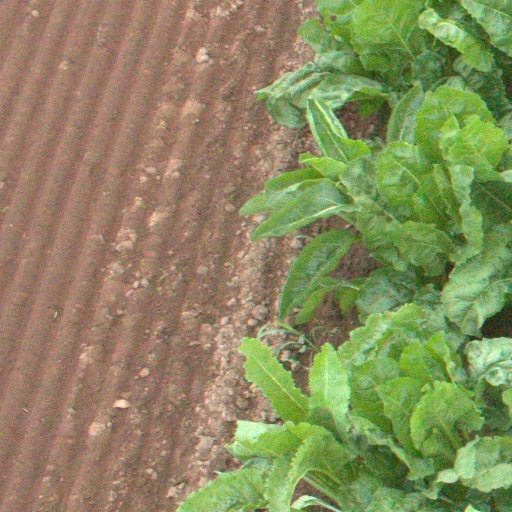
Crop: sugar beet